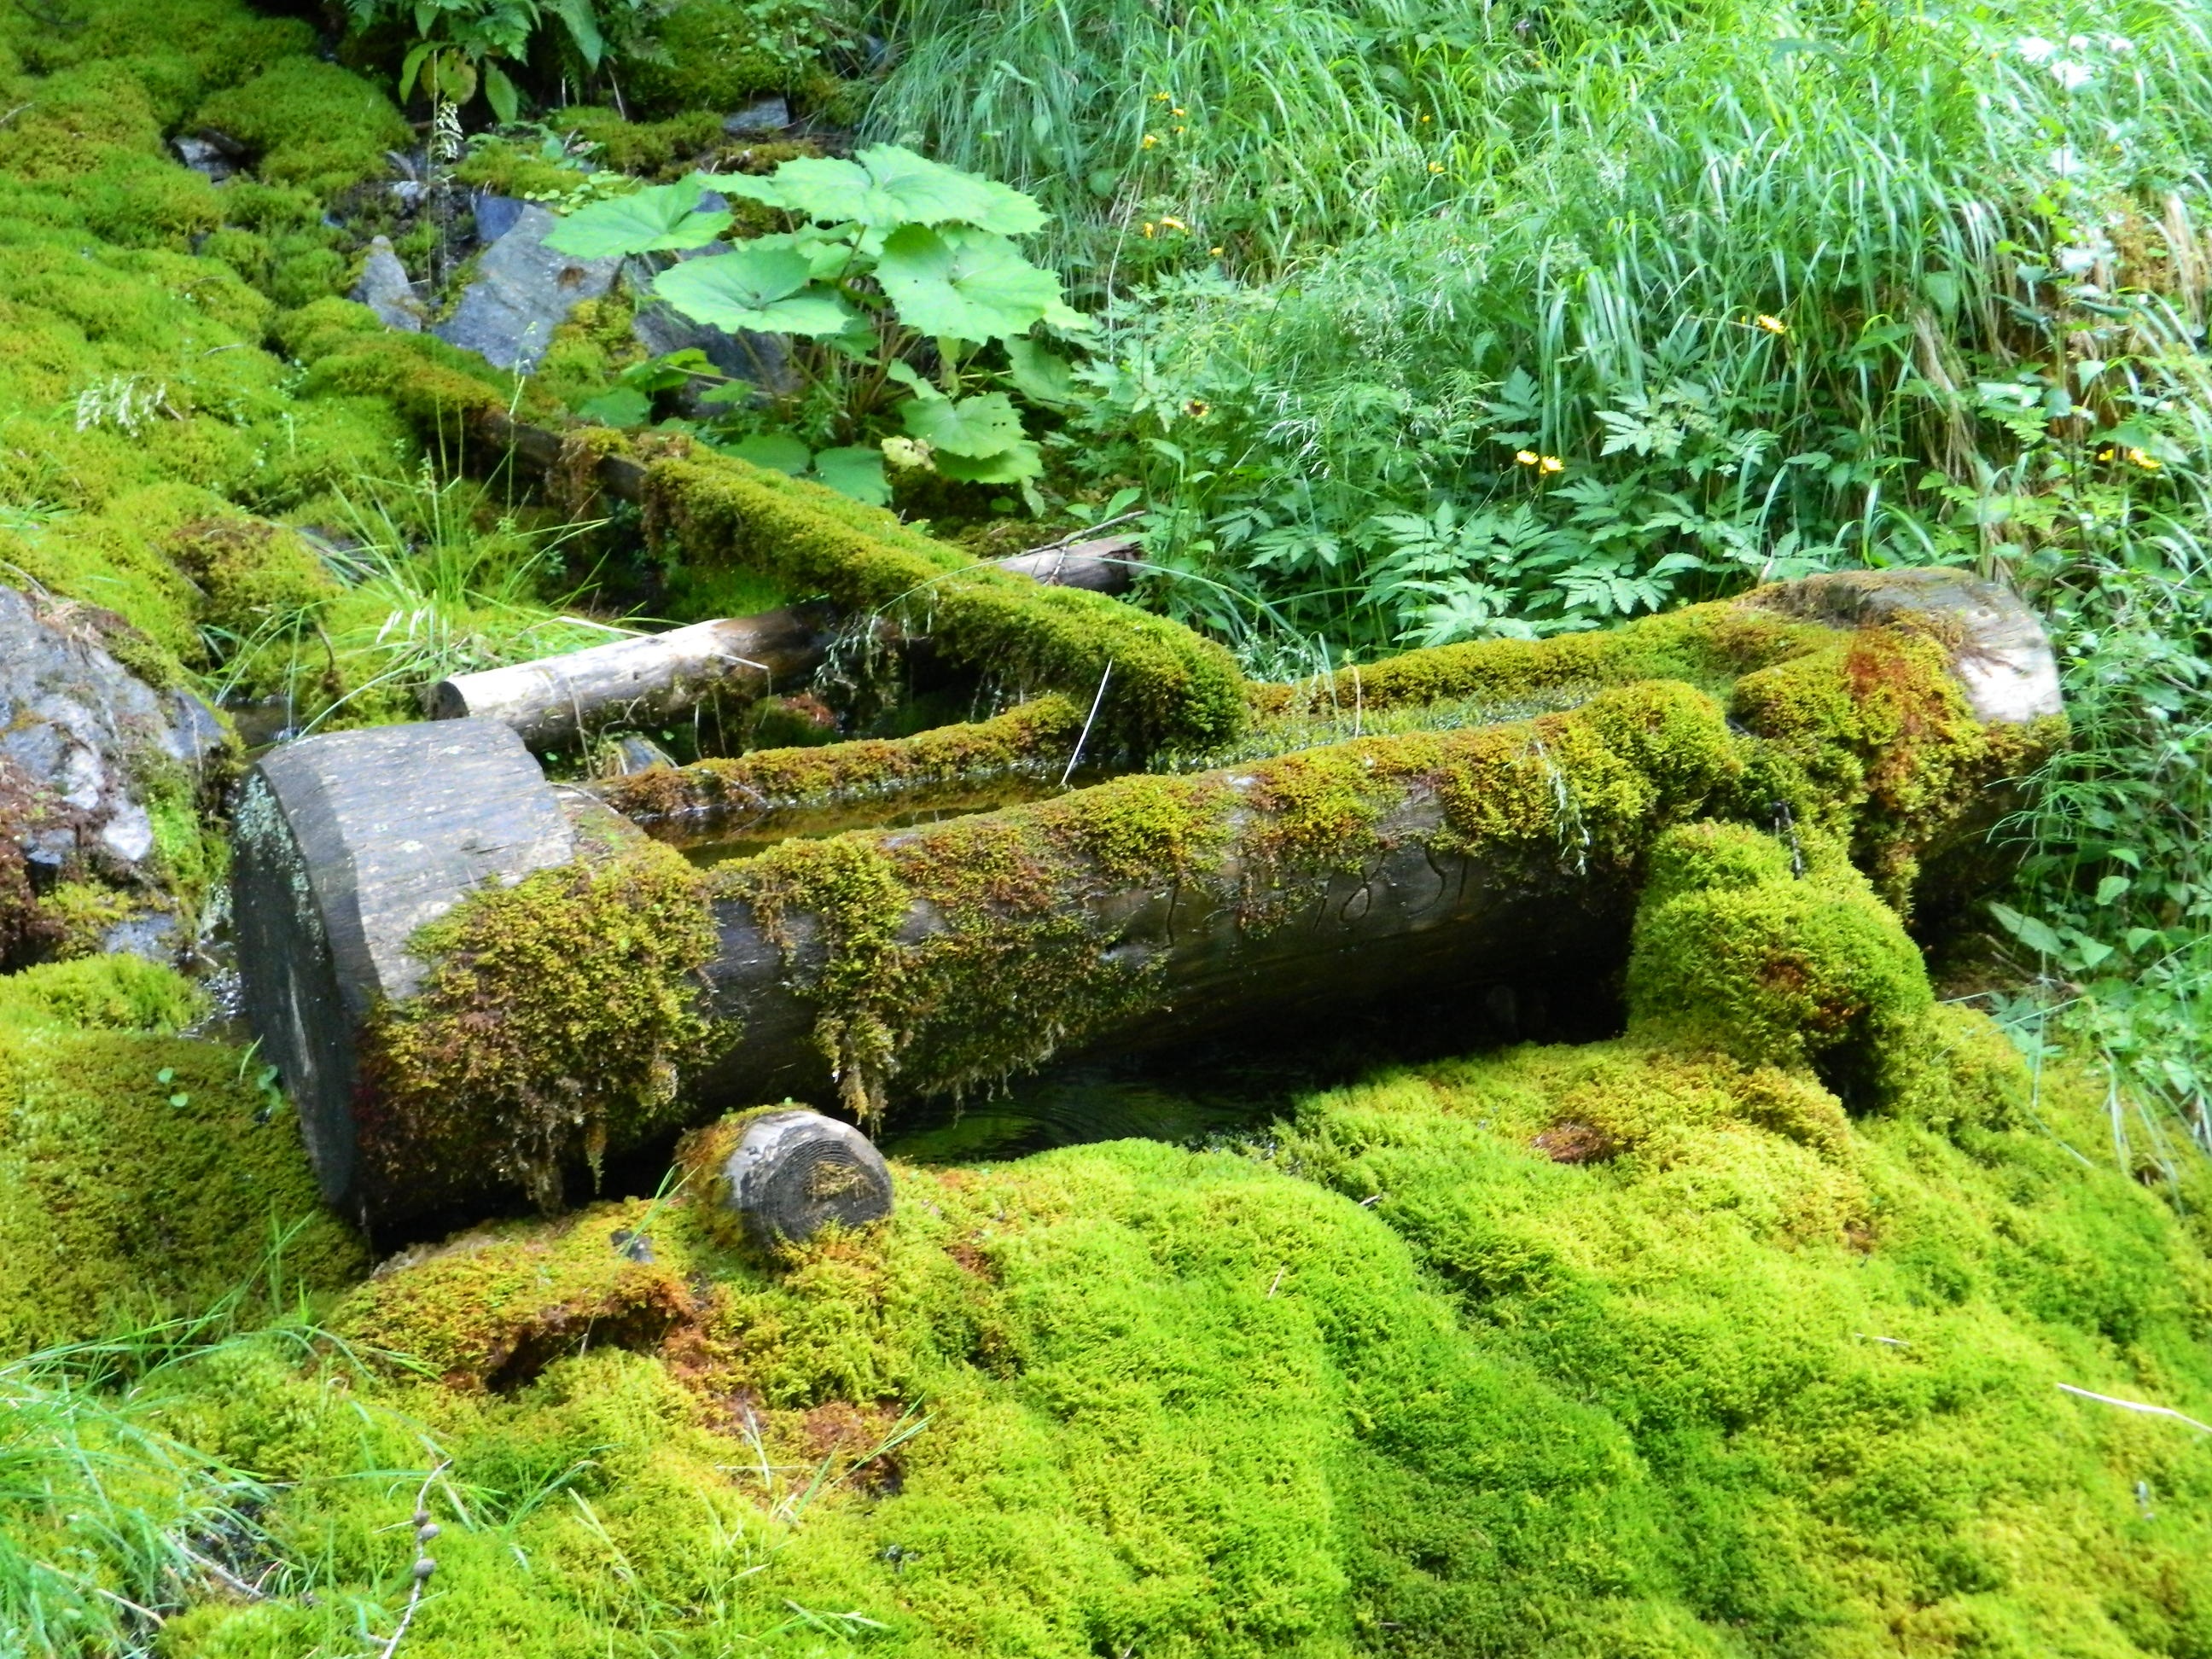
water, plant, moss, pond, stream, green, botany, garden, vegetation, shrub, rainforest, woodland, ecosystem, watercourse, old growth forest, the well, non vascular land plant